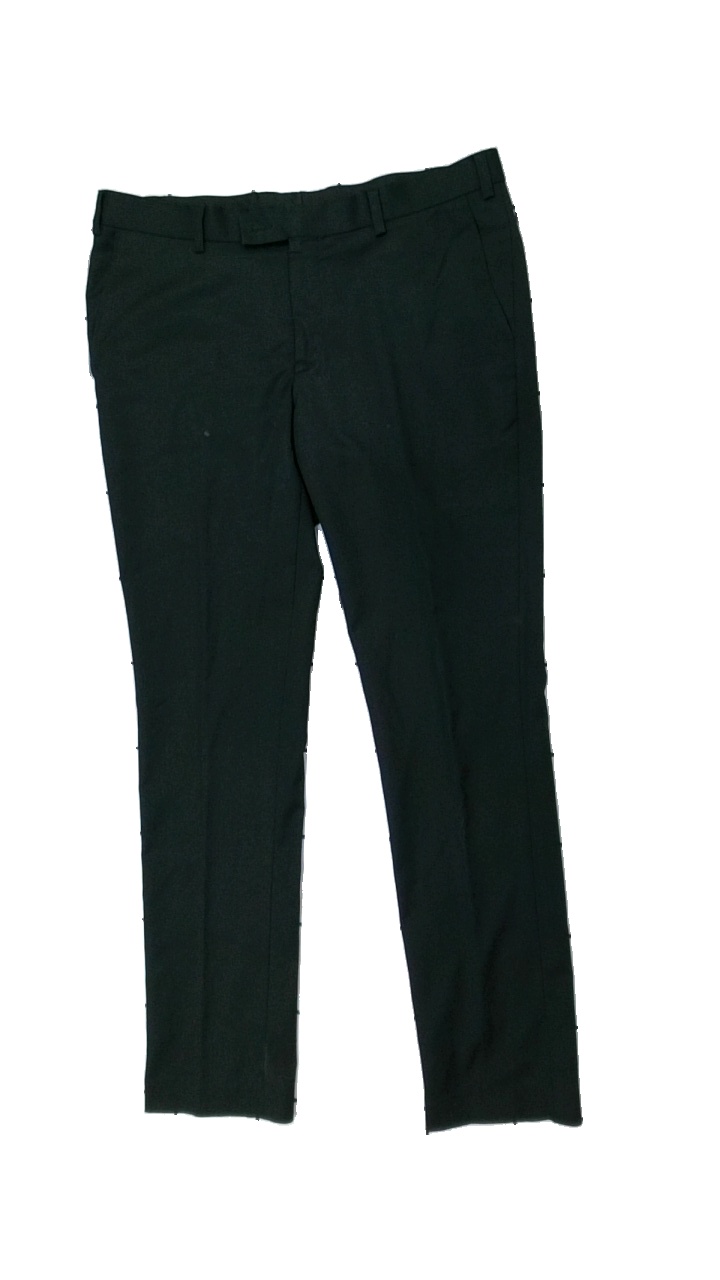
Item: Trousers (Men)
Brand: Dressman
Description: svarta kostymbyxor med fläckar fram
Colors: Black
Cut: Regular
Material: ?
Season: All
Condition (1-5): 3
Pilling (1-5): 5
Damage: fläckar
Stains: Major
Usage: Remake
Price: <50